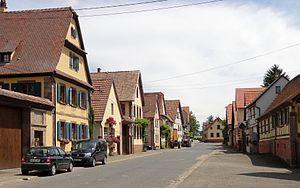
Wickersheim-Wilshausen est une commune française de la plaine d'Alsace située à 27,6 km au nord-ouest de Strasbourg dans le département du Bas-Rhin, en région Grand Est.